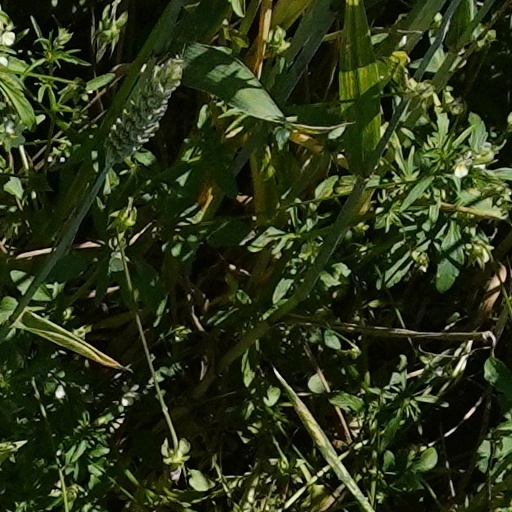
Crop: wheat